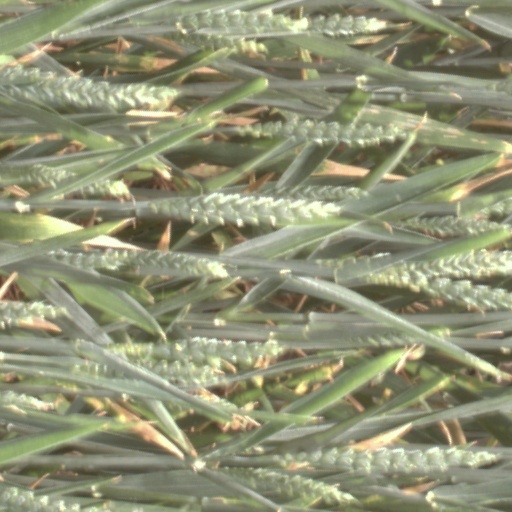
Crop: wheat